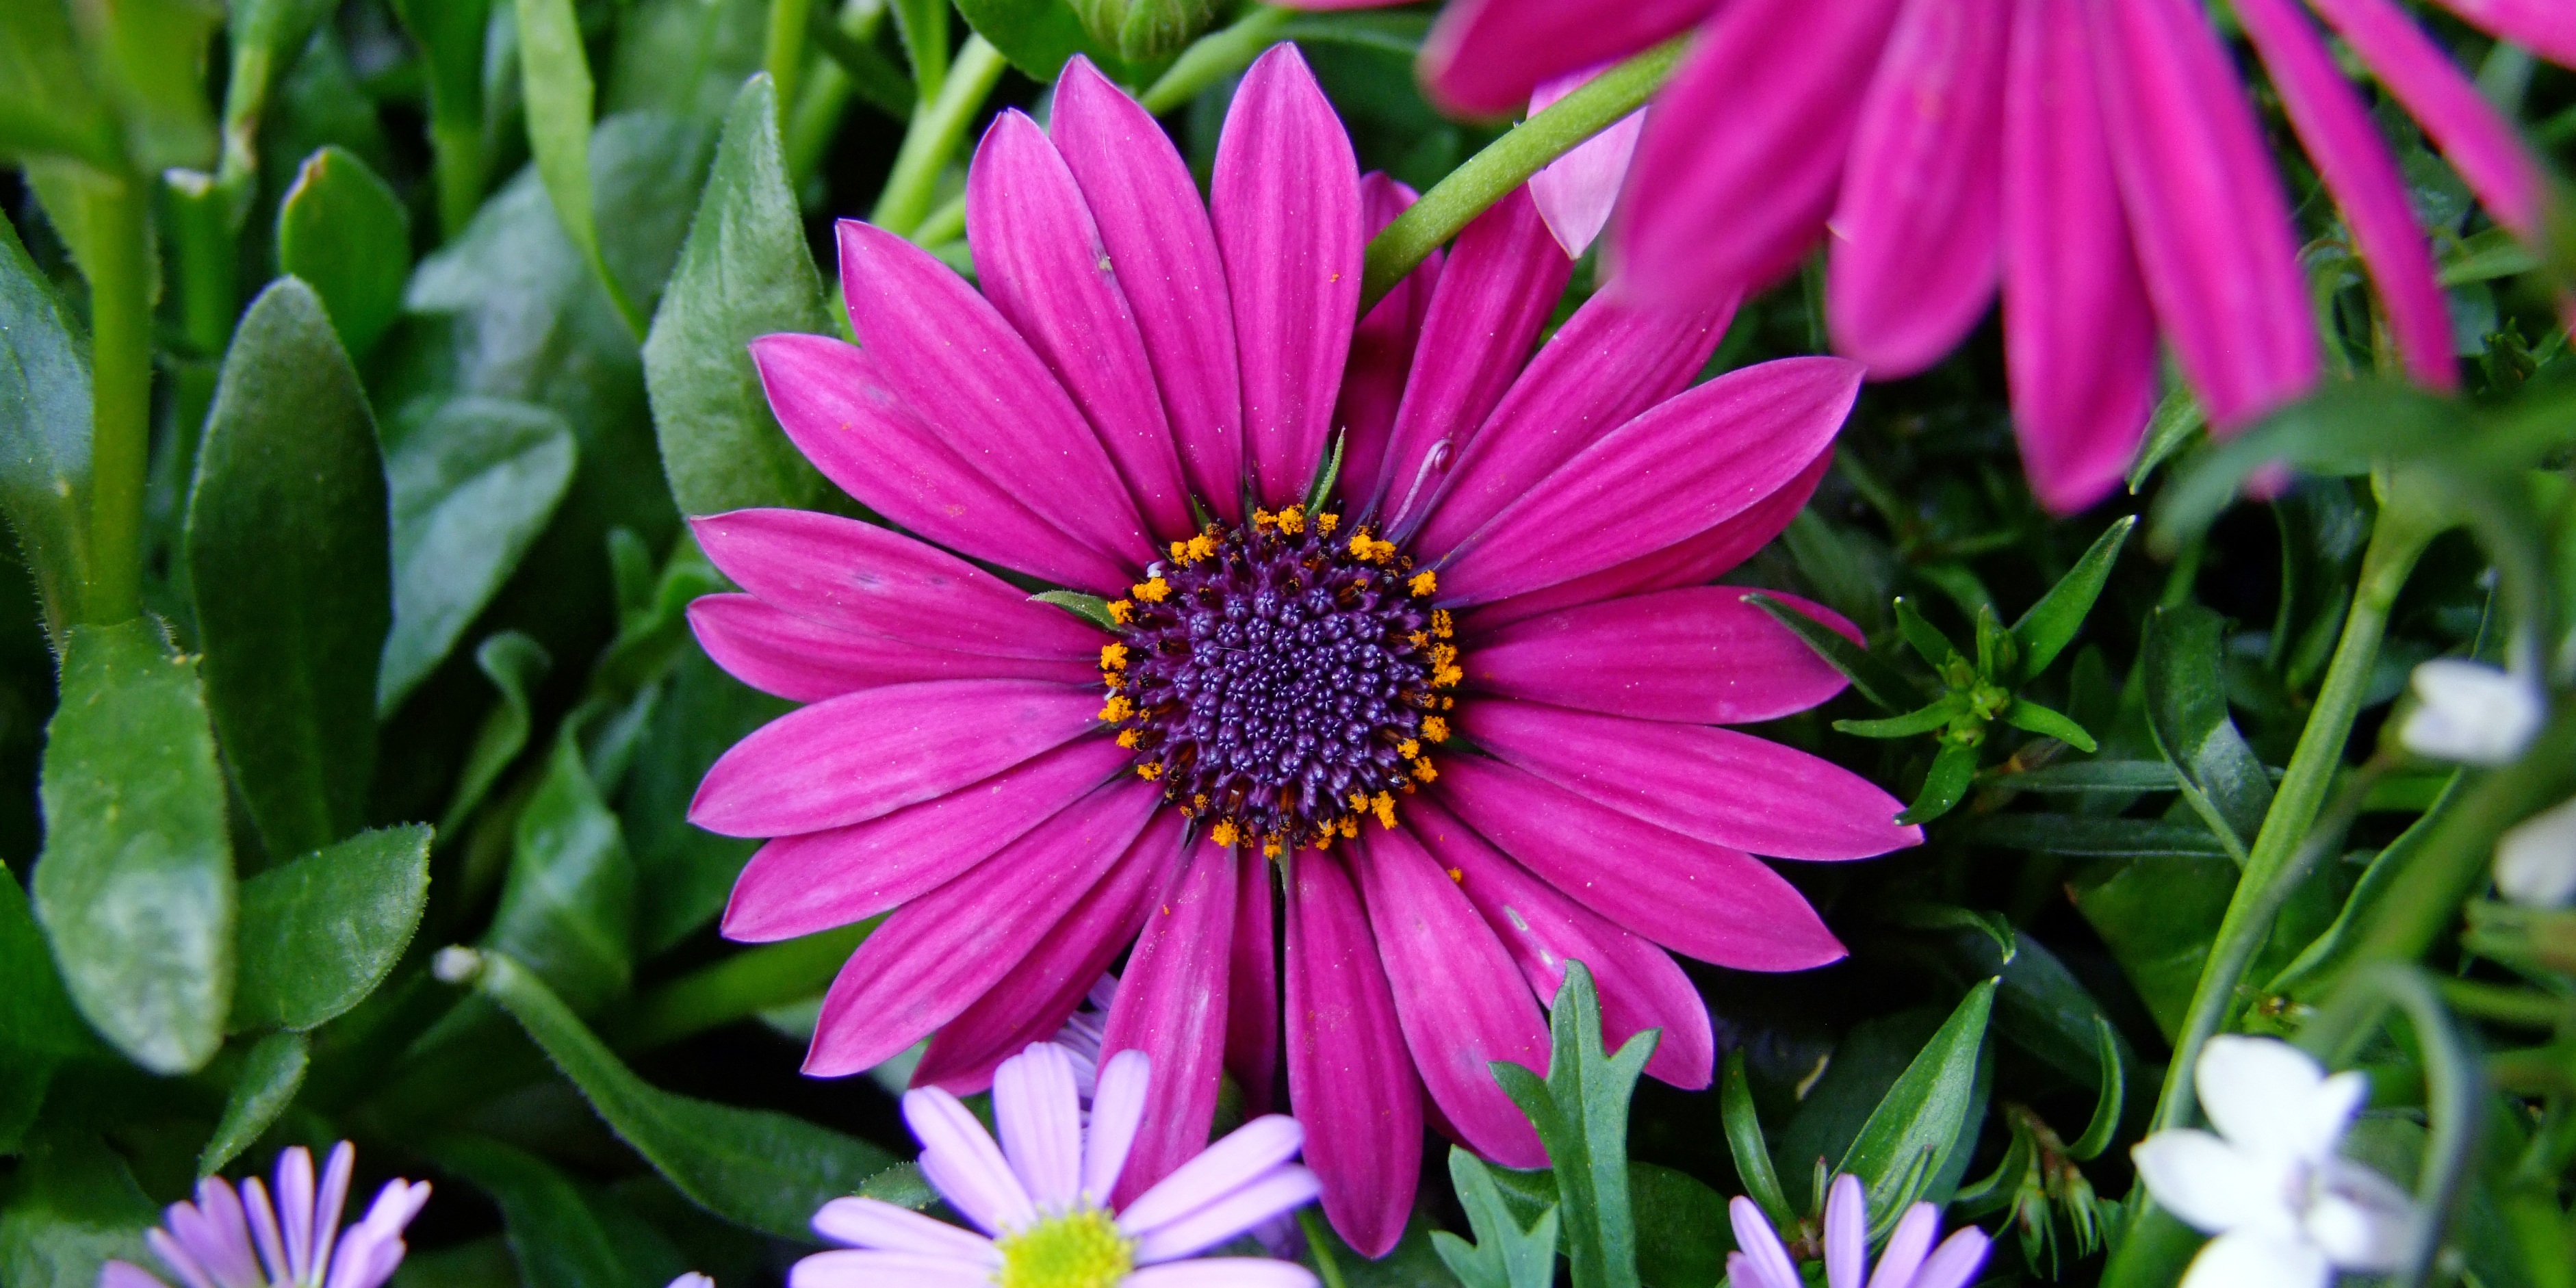
nature, blossom, plant, flower, purple, petal, bloom, summer, daisy, spring, botany, garden, pink, flora, flowers, aster, floristry, macro photography, flowering plant, daisy family, cape basket, oxeye daisy, spanish marguerite, annual plant, land plant, marguerite daisy